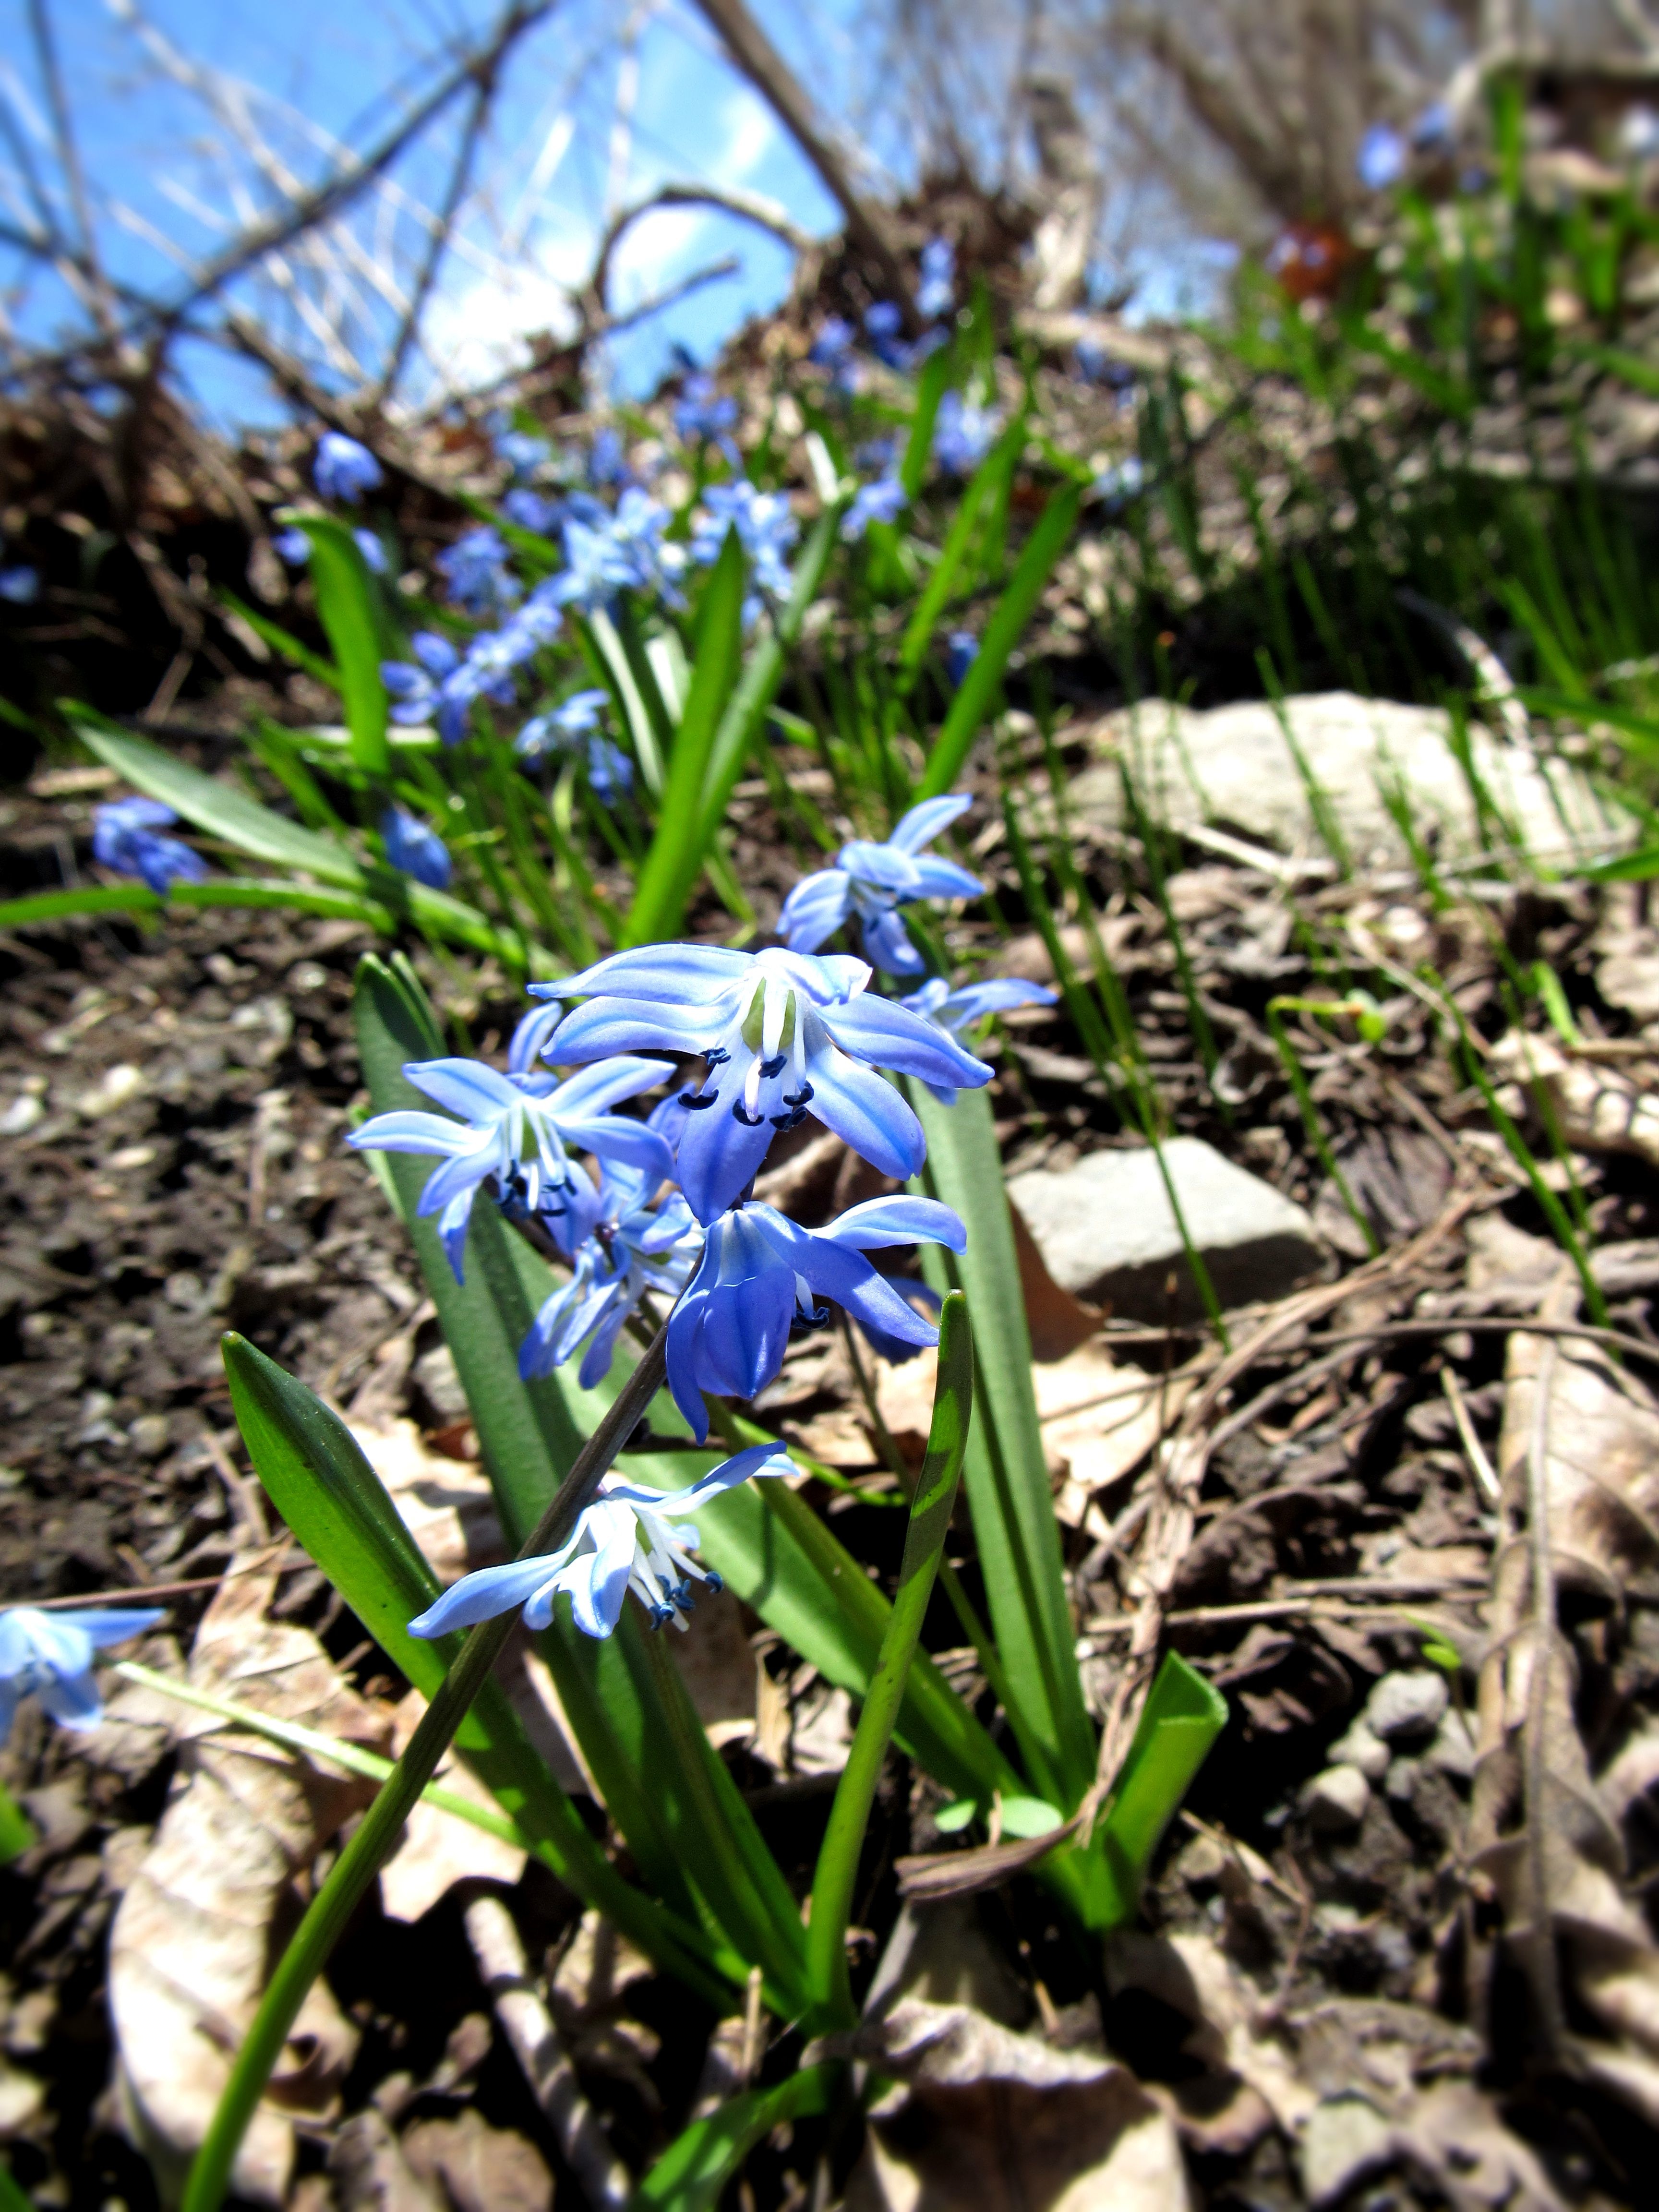
plant, flower, botany, garden, flora, wildflower, iris, woodland, hyacinth, scilla, flowering plant, land plant, iris family